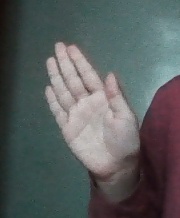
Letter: seen